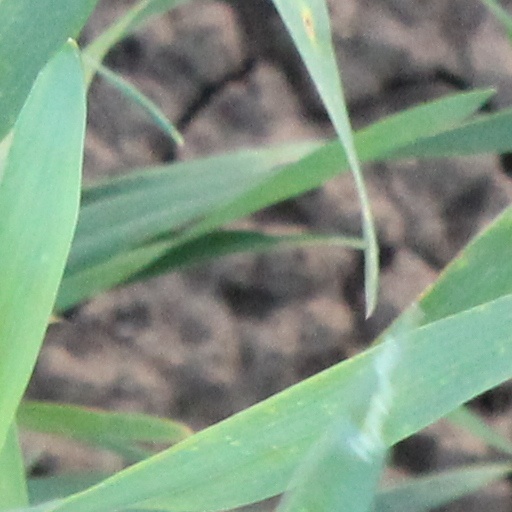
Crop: wheat